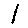
Label: 1